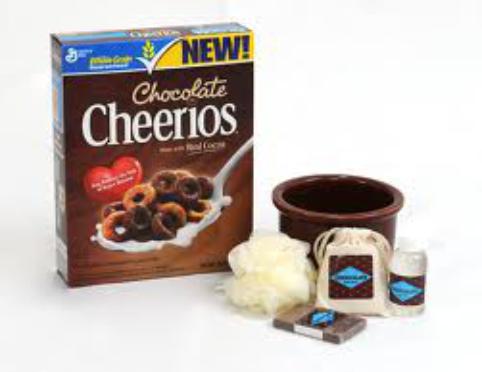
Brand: Chocolate Cheerios
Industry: Food